Mervyn Blake

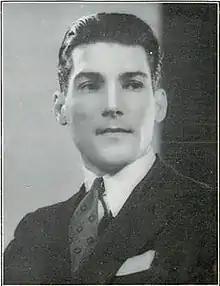
Spotlight photo by Angus McBean, 1936

Blake was born in Dehradun India, where his father worked as a railway executive. After his family returned to England, he fell in love with theatre and attended London's Royal Academy of Dramatic Art, graduating in 1933. He made his professional theatre debut in 1933 at the Embassy Theatre in London. At the start of World War II, he joined the British Army as a driver, and was present at the Bergen-Belsen concentration camp liberation in April 1945, an experience which haunted him for the rest of his life.